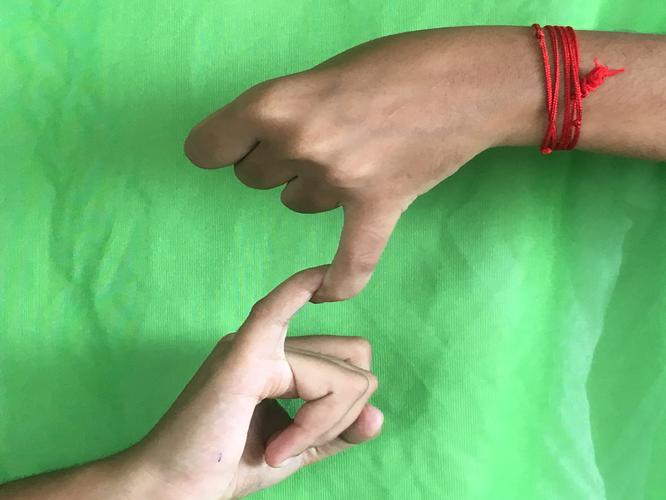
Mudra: Kilaka
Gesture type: double_hand